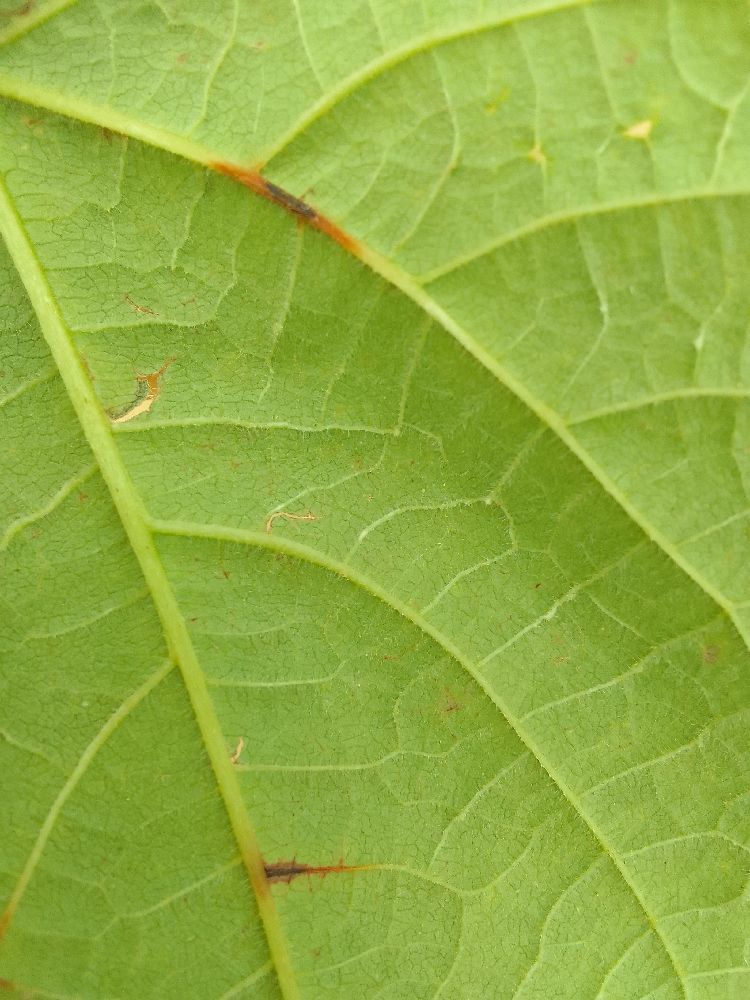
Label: anthracnose